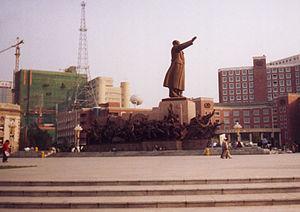
Shenyang, anciennement Fengtian, est la capitale de la province chinoise du Liaoning située au nord-est de la Chine à 550 kilomètres au nord de Pékin. Circonscription la plus peuplée de cette province avec ses 8,3 millions d'habitants, elle a le statut de ville sous-provinciale. Sa population urbaine est également la plus importante de la Chine du Nord-Est. Shenyang est le coeur d'une mégalopole de 27 millions de personnes entièrement située dans la province de Liaoning qui comprend une dizaine de villes dont Dalian, Benxi, Anshan et Liaoyang. La circonscription de Shenyang d'une superficie de 12 942 km² est en partie rurale. Elle comprend outre l'agglomération de Shenyang subdivisée en 10 districts, la ville de Xinmin et deux xians ruraux.